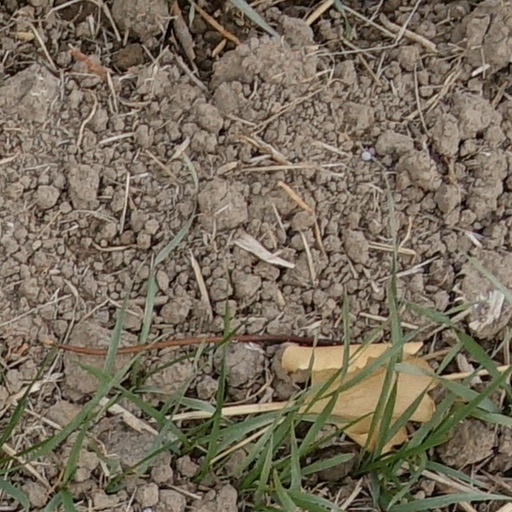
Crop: wheat